Superstar Singer

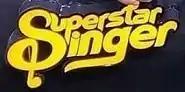

Superstar Singer is an Indian Hindi-language singing reality show that is broadcast on Sony Entertainment Television. It is aimed at kids between the ages of 7 and 15. Auditions for the third season began in January 2024.